Amri Wandel

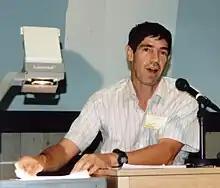
Wandel at the World Esperanto Congress, Gothenburg, 2003

In 1992 he joined the International Academy of Esperanto (AN). Since 1995, Wandel has been a member of the board of the World Esperanto Association, albeit on breaks. In Israel, he served as chairman of the Israel Esperanto Association from 2008–2019 and editor of its journal, Israela Esperantisto. Since 2020, he is a plain member of the association's board. In 2015, he published a study on the number of Esperanto speakers on social networks, which reached an estimated two million speakers. This study has become the accepted reference for the number of Esperanto speakers in the world and is even quoted by Ethnologue.